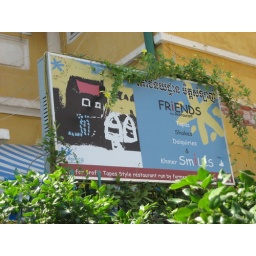
Phenom Penh restaurant that takes street children in to train them to work in the food industry